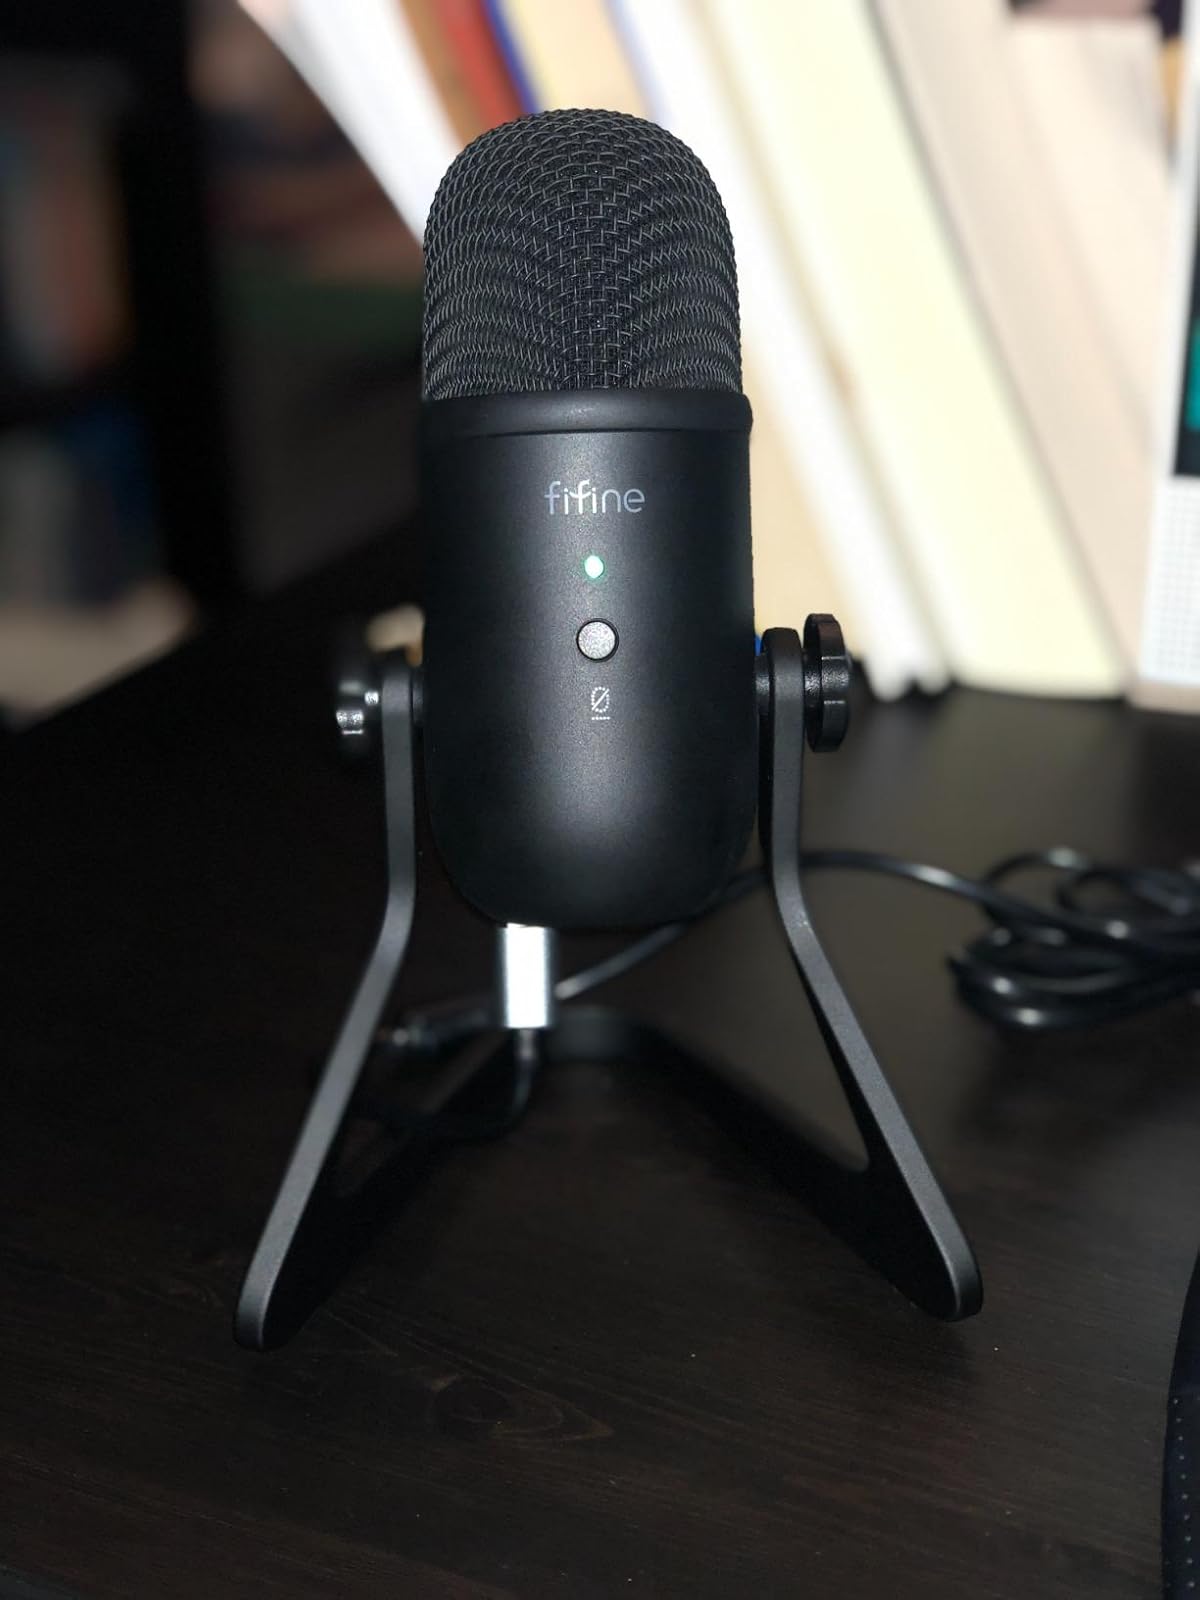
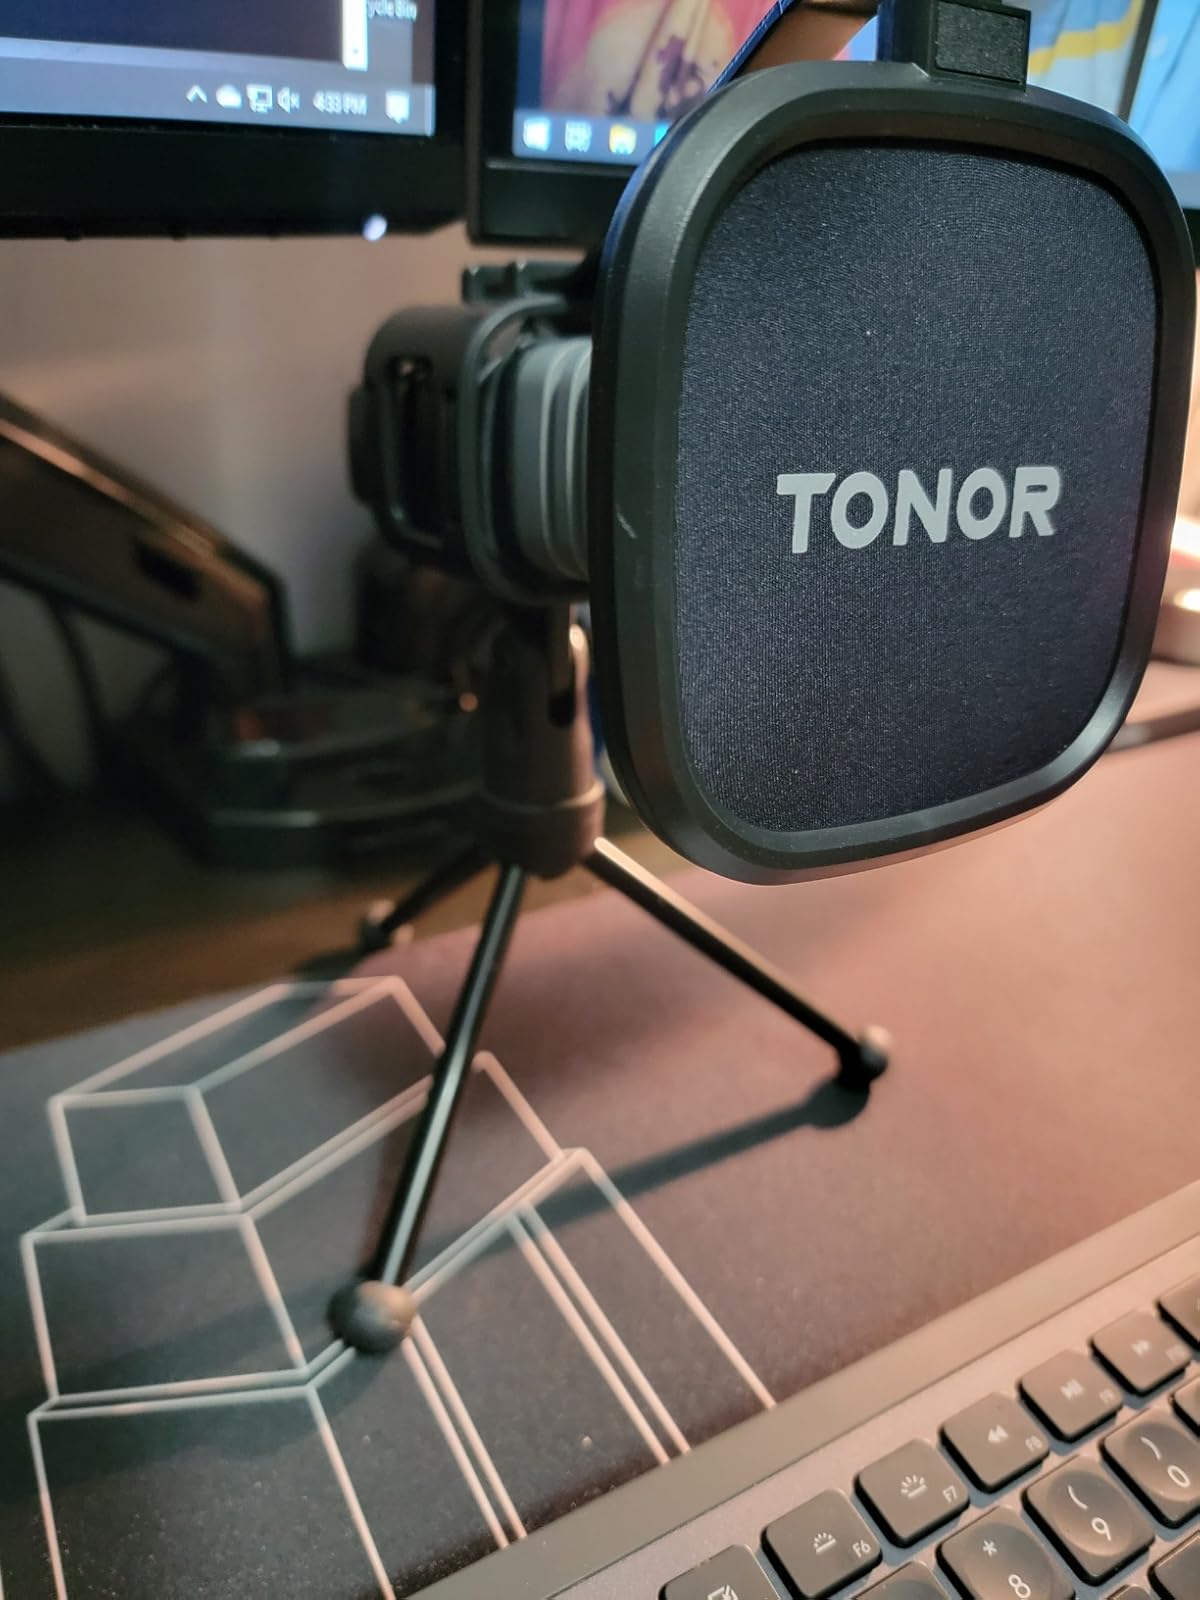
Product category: microphone
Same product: no